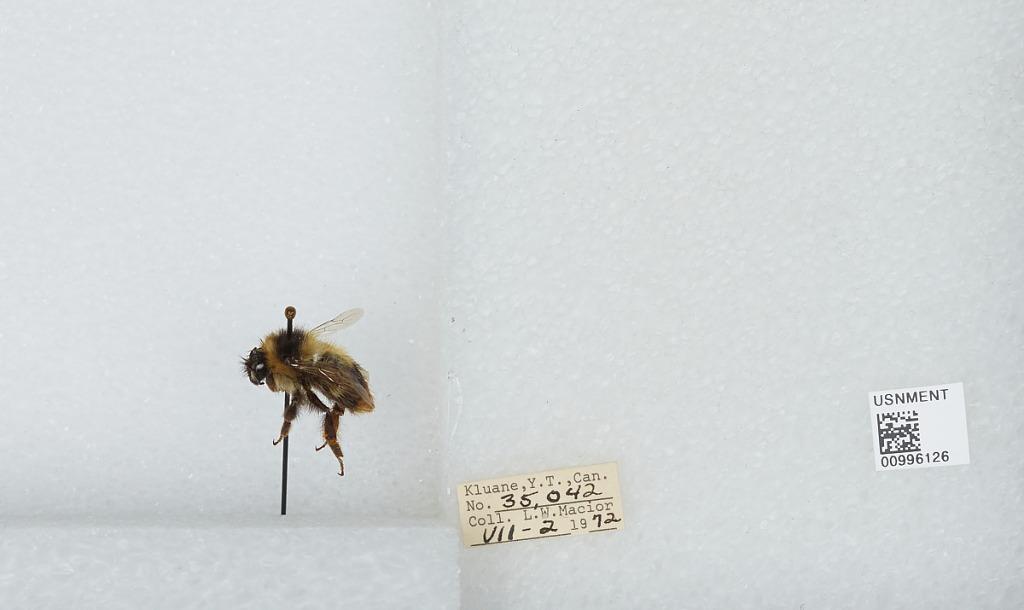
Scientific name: Bombus (Pyrobombus) frigidus Smith
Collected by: L. Macior
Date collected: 1972-7-2
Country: Canada
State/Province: Yukon Territory
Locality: Kluane
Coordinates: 60.75, -139.5